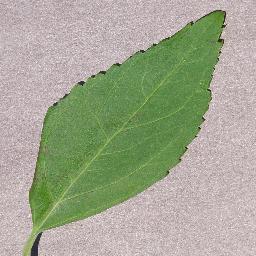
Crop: cherry
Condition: (including_sour)_healthy